Cedar Mountain Formation

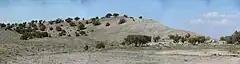
Type section of the Cedar Mountain Formation

The Cedar Mountain Formation is the name given to a distinctive sedimentary geologic formation in eastern Utah, spanning most of the early and mid-Cretaceous. The formation was named for Cedar Mountain in northern Emery County, Utah, where William Lee Stokes first studied the exposures in 1944.